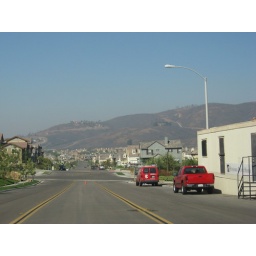
View of the hill in front of my house